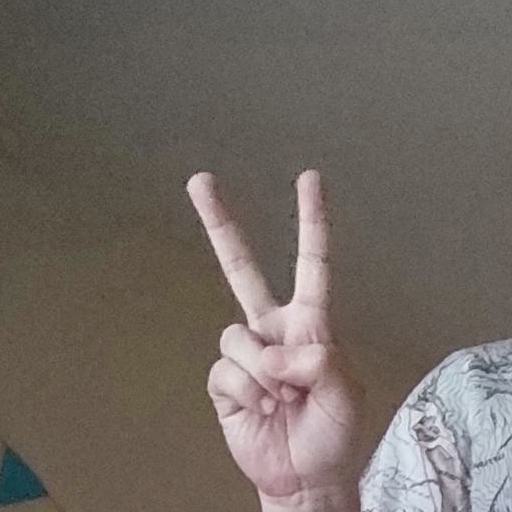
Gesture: peace